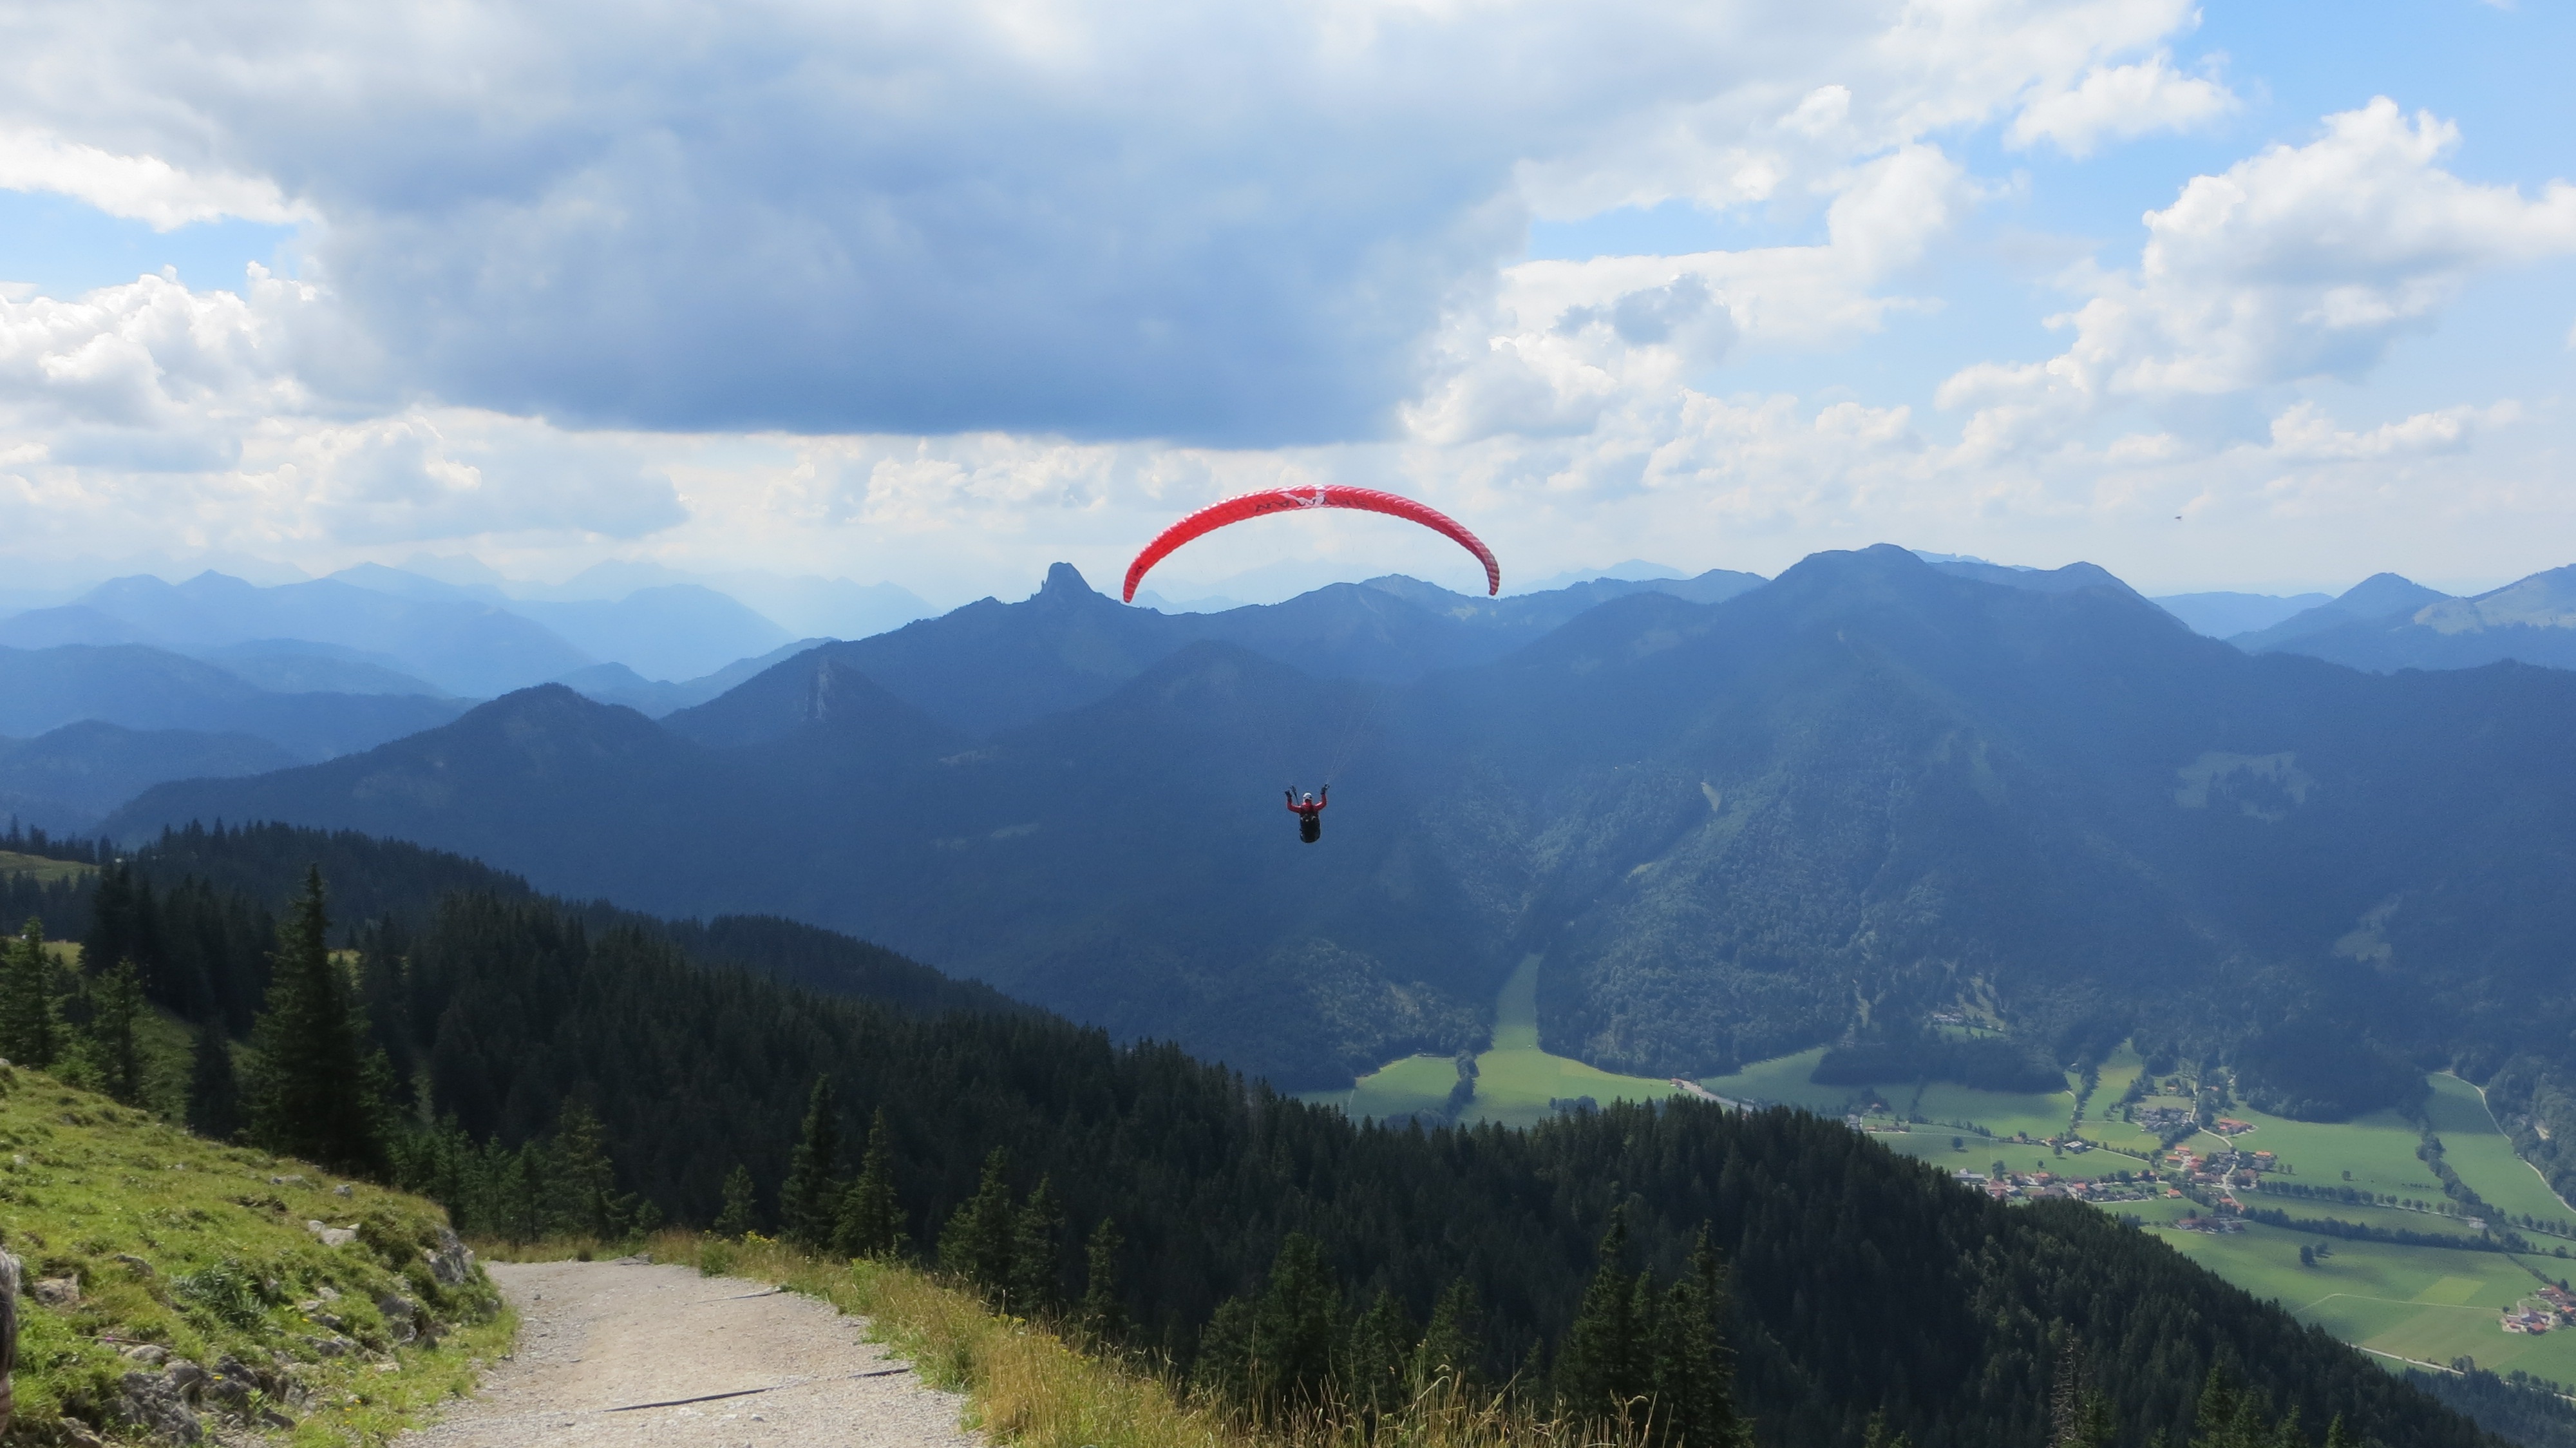
mountain, sky, sport, mountain range, fly, high, human, freedom, extreme sport, leisure, paragliding, paraglider, start, sports, mountains, hobby, air sports, extreme sports, windsports